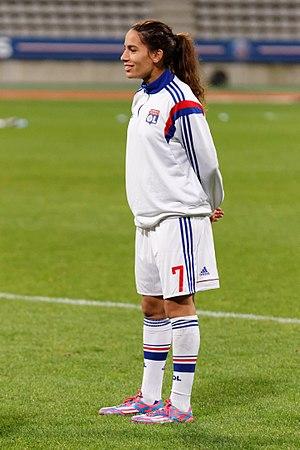
Amel Majri, née le 25 janvier 1993 à Monastir, est une joueuse internationale française de football évoluant au sein de l'Olympique lyonnais. Elle possède également la nationalité tunisienne. Elle occupe le poste d'ailière gauche et d'arrière gauche, ce qui fait d'elle une joueuse assez polyvalente, en attaque et en défense. Avec l'Olympique Lyonnais, elle remporte cinq Ligues des champions et neuf championnats de France